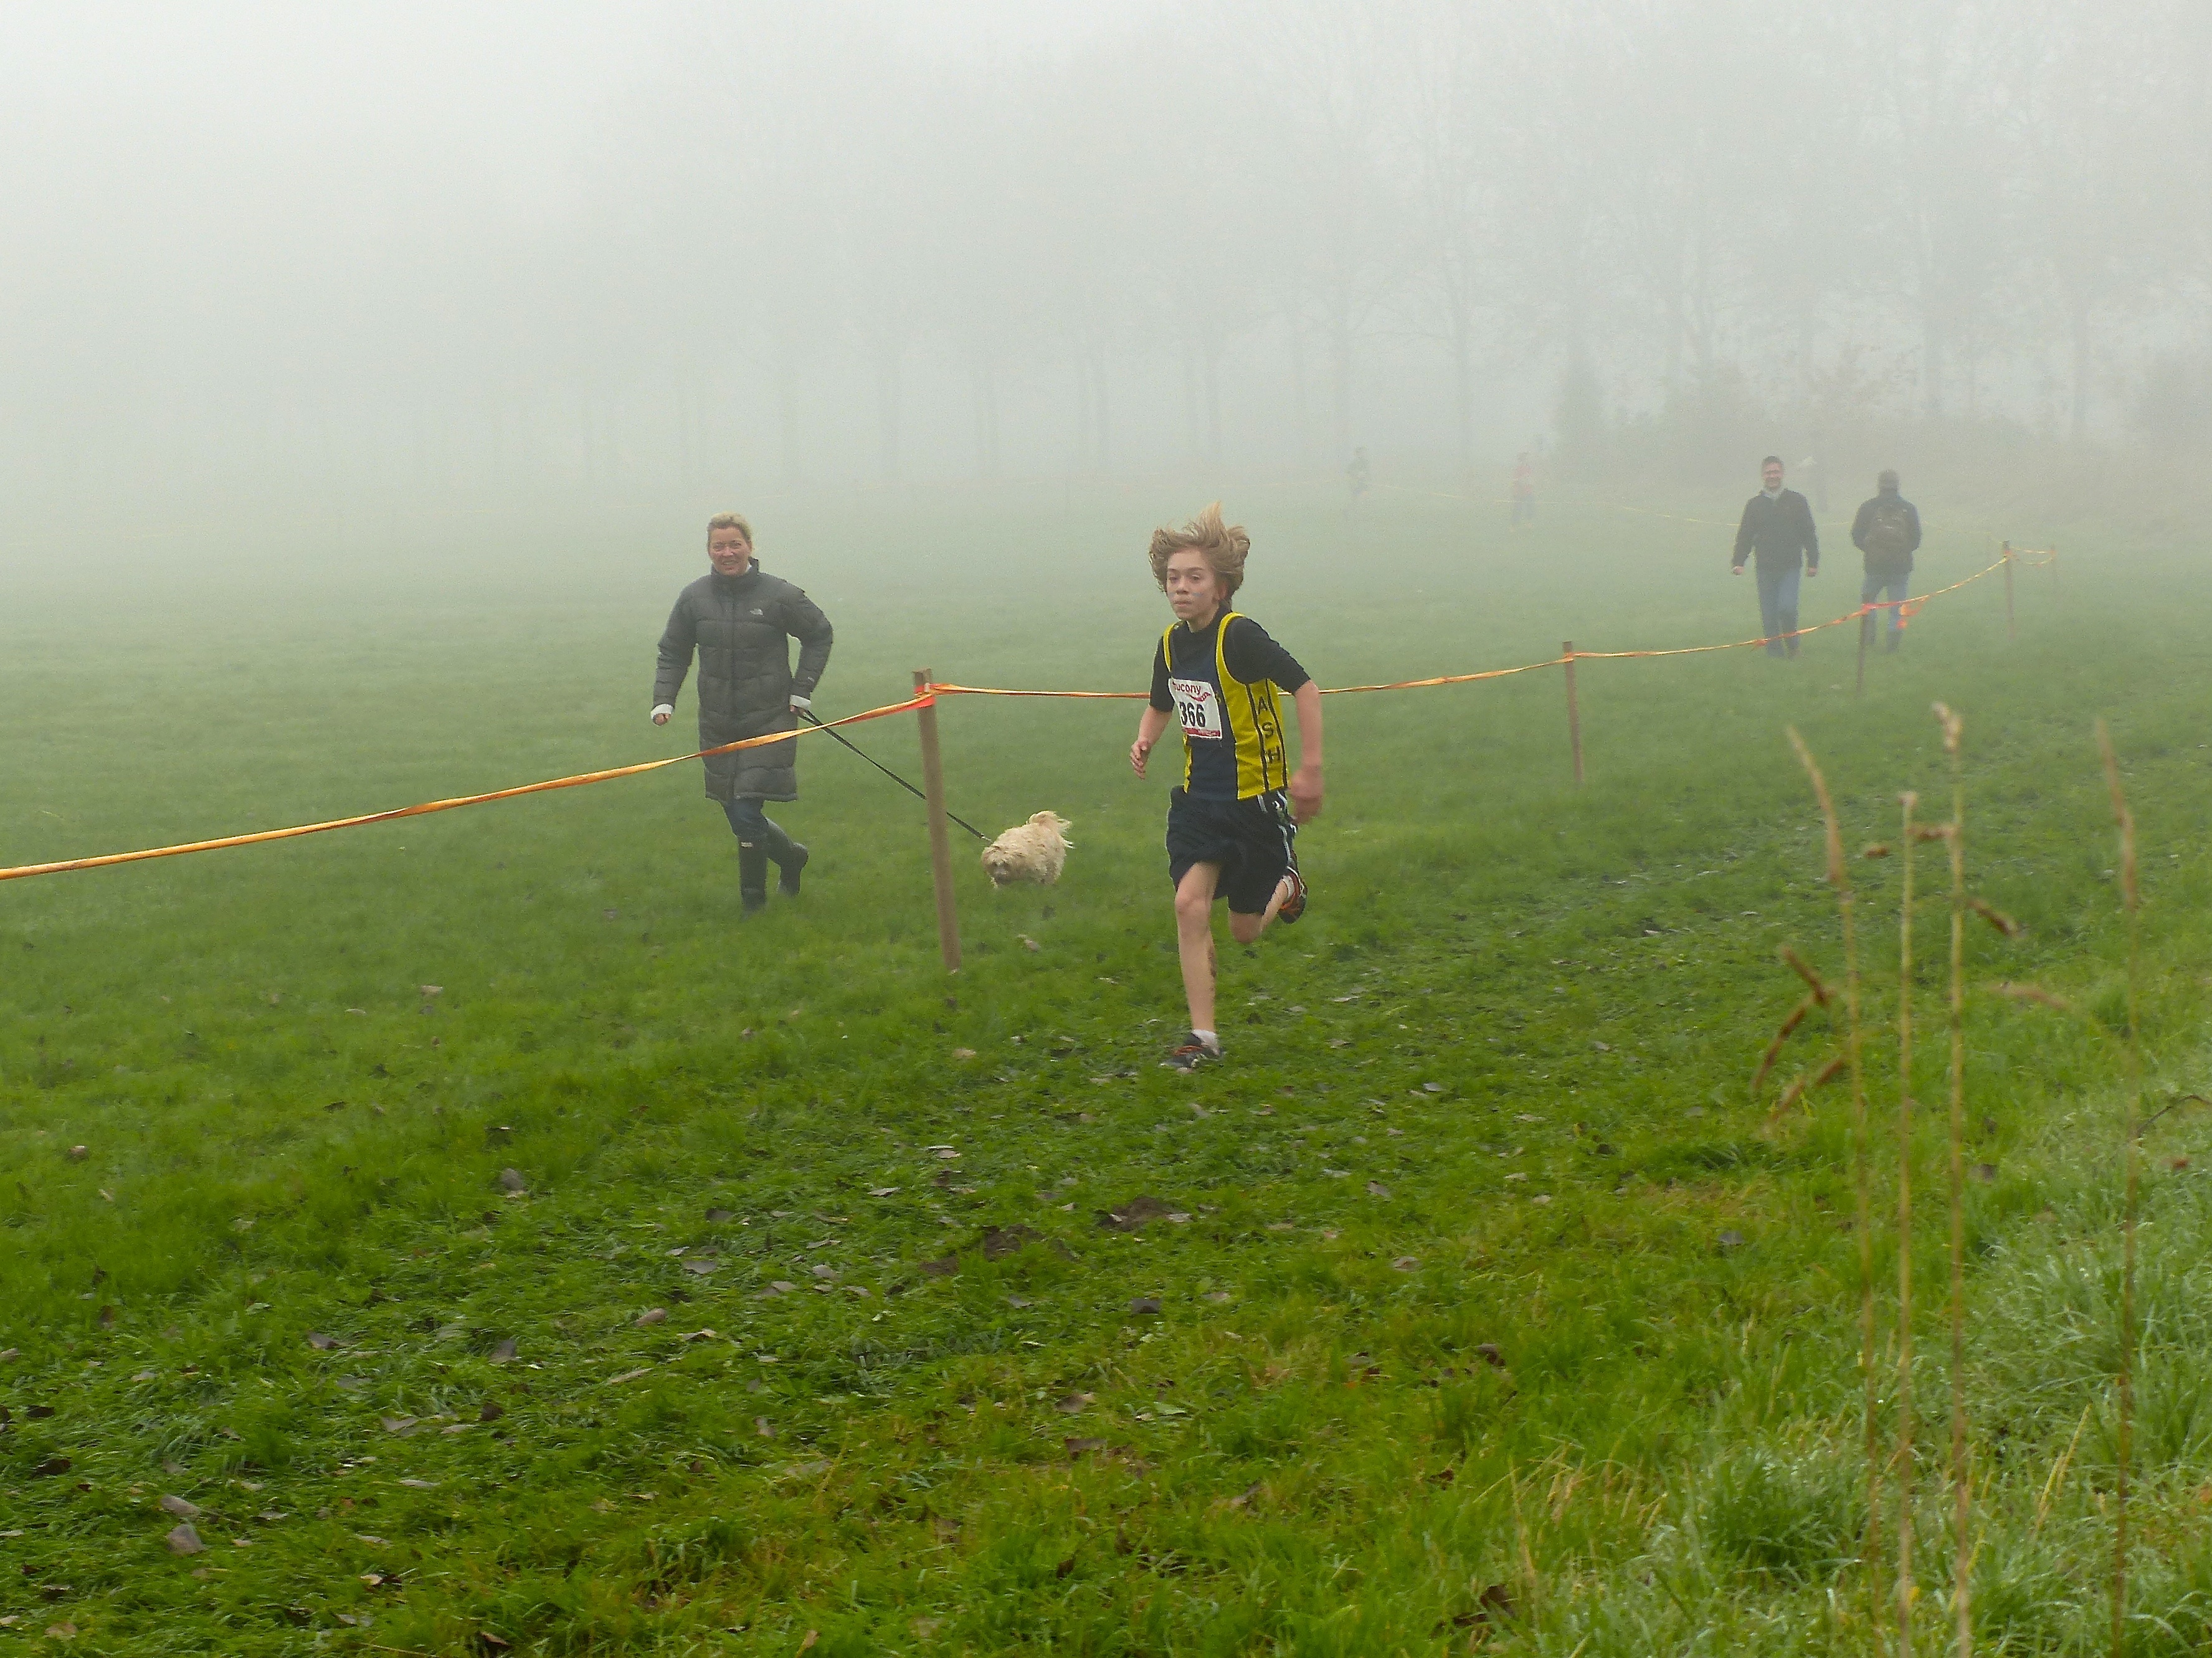
grass, walking, fog, mist, sport, meadow, hill, running, ash, crosscountry, belgium, race, competition, team, sports, grassland, championship, xc, antwerp, necis, atmospheric phenomenon